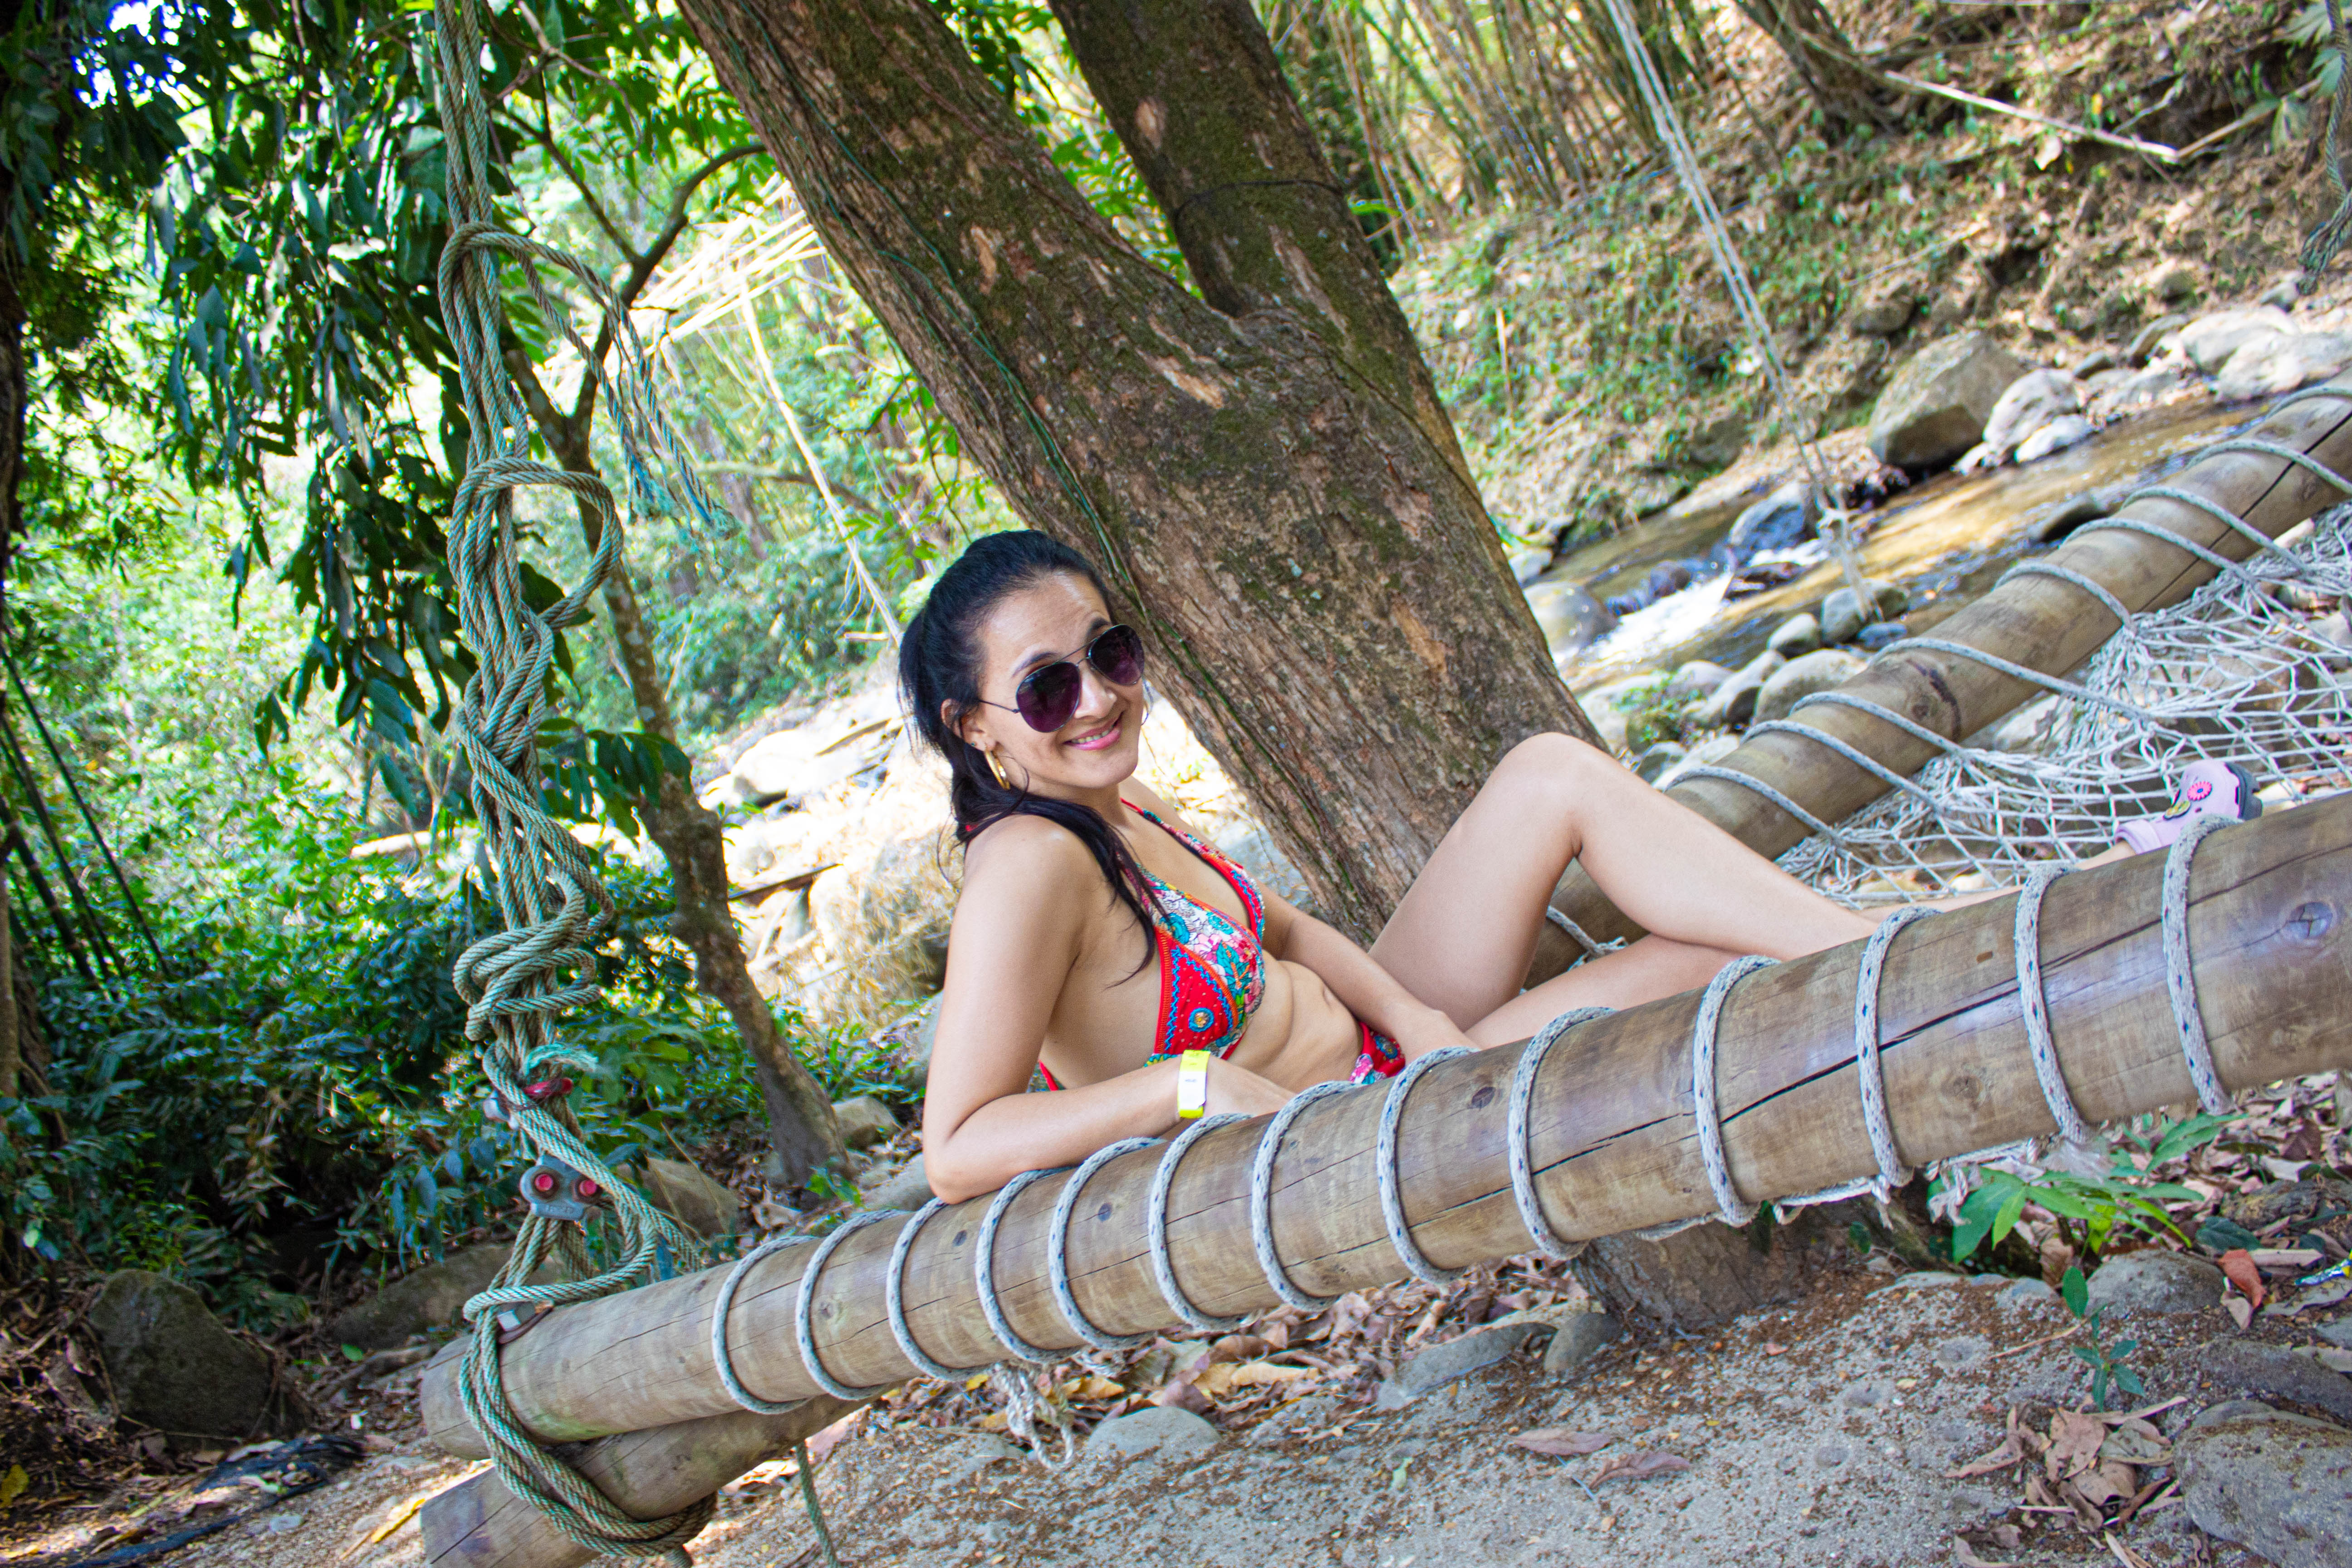
woman, beauty, tree, jungle, photo shoot, photography, trunk, plant, long hair, forest, fawn, woodland